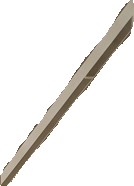
Surface category: rod_bar